Hob Holes

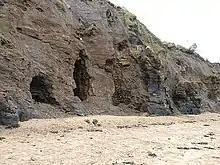

The Hob Holes are caves in the cliffs of Runswick Bay, Scarborough, England which resulted from mining for jet – fossilised wood which is valuable as a gemstone.